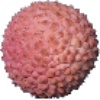
Label: Lychee 1